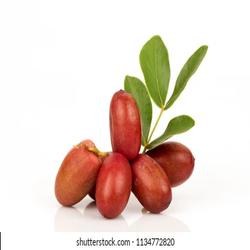
Label: Dates